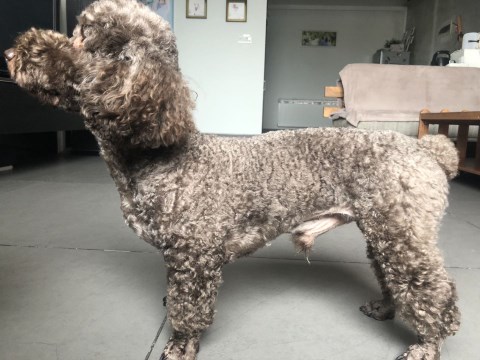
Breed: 7449-n000128-teddy